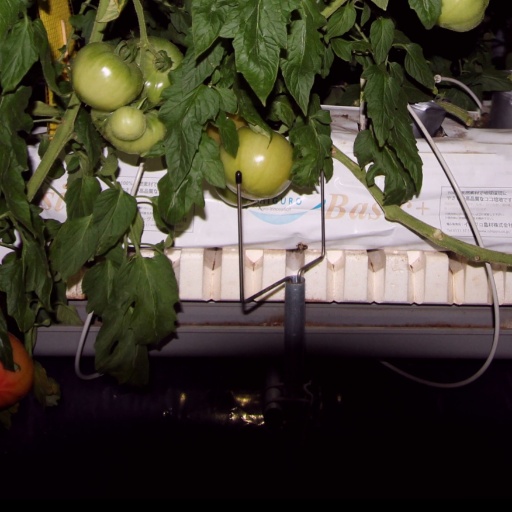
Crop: tomato